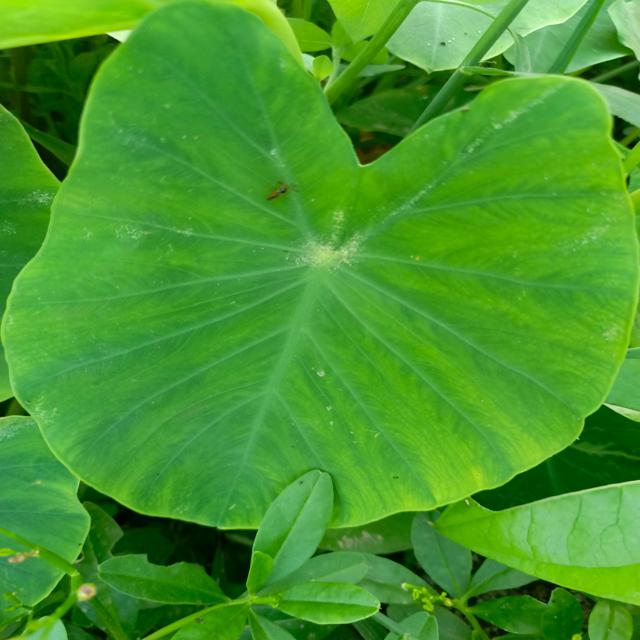
Label: Healthy